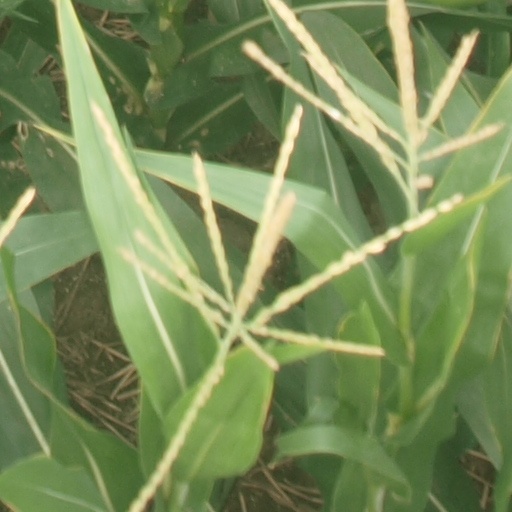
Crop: maize; corn